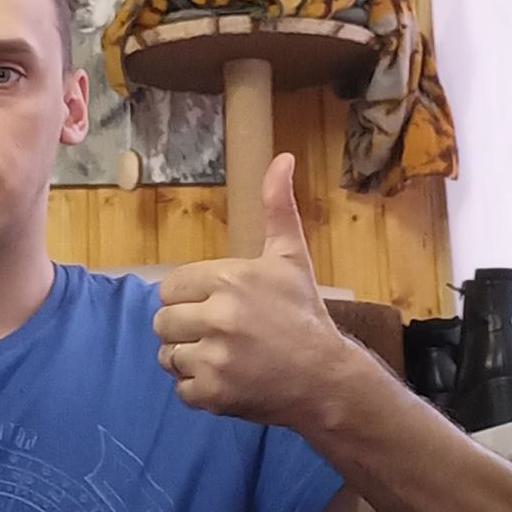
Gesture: like